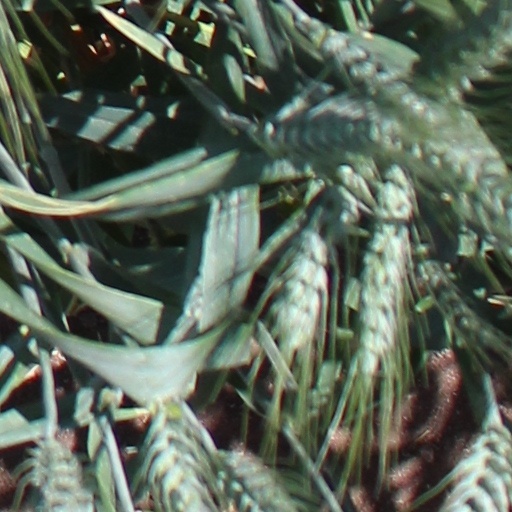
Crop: wheat